Medicean (horse)

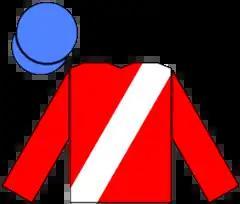
Racing colours of Cheveley Park Stud

Medicean (26 February 1997 – 30 August 2018) was a British Thoroughbred racehorse and sire, best known for his performances as a four-year-old in 2001, when he recorded three consecutive wins in important British races. Unraced as a two-year-old, Medicean ran eight times in 2000, winning the Celebration Mile and finishing third in both the St James's Palace Stakes and the Sussex Stakes. In the early part of the following year, the colt showed his best form, winning the Lockinge Stakes, Queen Anne Stakes and Eclipse Stakes. He was retired to stud at the end of the year and had considerable success as a sire of winners.